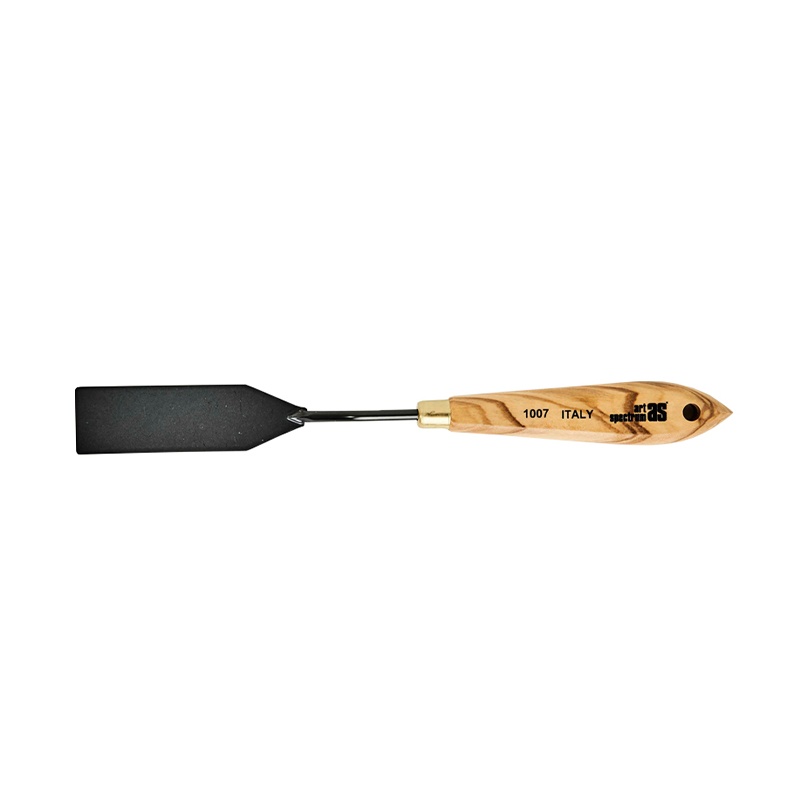
Art Spectrum Painting Knife #1007 (8cm)
Art Spectrum Painting Knives are sensitive, flexible steel blades designed for applying paint directly onto the canvas. Art Spectrum Painting Knives are made with a hand ground hardened steel blades in a black burnished finish while the handle is made of olive wood and has a polished brass ferrule.
Brand: Art Spectrum
Category: Arts & Entertainment > Hobbies & Creative Arts > Arts & Crafts > Art & Crafting Tools > Color Mixing Tools > Palette Knives > Offset Palette Knives